Hunter-gatherer

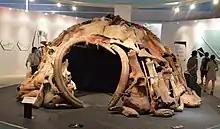
The Mal'ta-Buret' people in the Baikal region of Siberia lived in dwellings built of mammoth bones, similar to those found in Upper Paleolithic Western Eurasia.

The Late Pleistocene witnessed the spread of modern humans outside of Africa as well as the extinction of all other human species. Humans spread to the Australian continent and the Americas for the first time, coincident with the extinction of numerous predominantly megafaunal species. Major extinctions were incurred in Australia beginning approximately 50,000 years ago and in the Americas about 15,000 years ago. Ancient North Eurasians lived in extreme conditions of the mammoth steppes of Siberia and survived by hunting mammoths, bison and woolly rhinoceroses. The settlement of the Americas began when Paleolithic hunter-gatherers entered North America from the North Asian mammoth steppe via the Beringia land bridge.